Tadeusz Kondrusiewicz

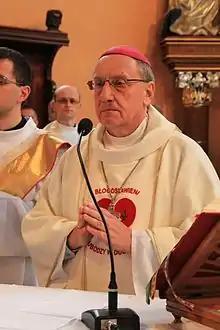
Tadeusz Kondrusiewicz in 2014

Tadeusz Kondrusiewicz (born 3 January 1946) is a Belarusian prelate of the Catholic Church who served as Archbishop of Minsk–Mohilev from 2007 to 2021. He has been a bishop since 1989, and from 1991 to 2007 held posts in Russia.